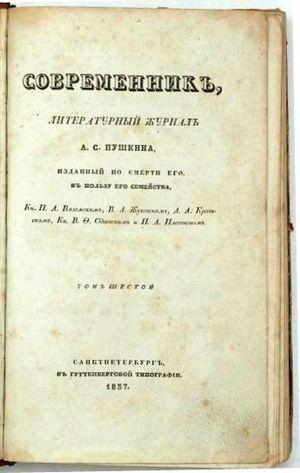
Le Contemporain est le titre de plusieurs revues et journaux russes du XIXᵉ siècle et du début du XXᵉ siècle.